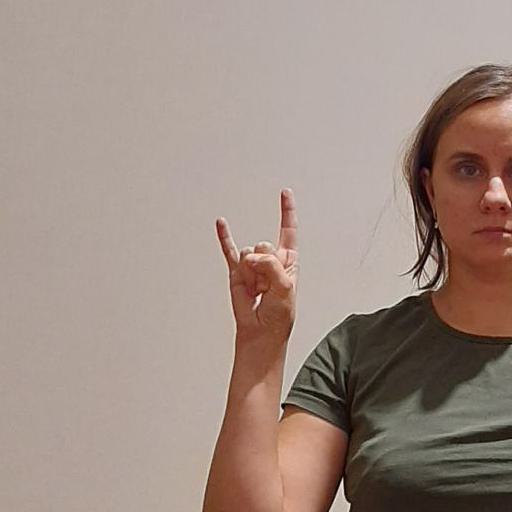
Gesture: rock